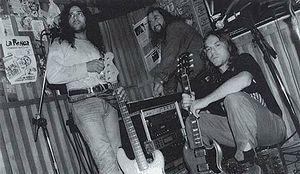
La Renga est un groupe de hard rock argentin, originaire de Buenos Aires. Il est, avec Catupecu Machu, Divididos, et bien sûr Soda Stereo, l'un des meilleurs groupes de rock argentin.